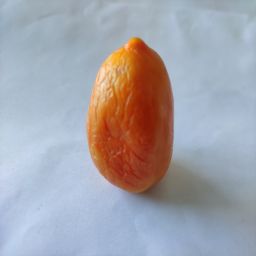
Crop: Tomato
Quality: Old